Rachol Fort

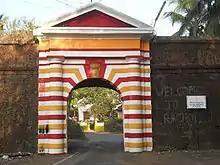
Arch of Rachol Fort

The Rachol Fort is a historical Portuguese era fort located in the village of Rachol, Salcette "concelho", in the state of Goa on the west coast of India.